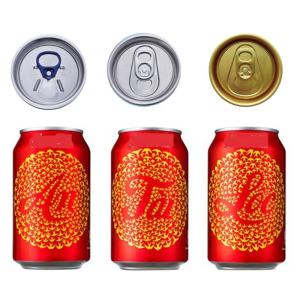
Label: metal